Equestrian Portrait of Cornelis and Michiel Pompe van Meerdervoort with Their Tutor and Coachman

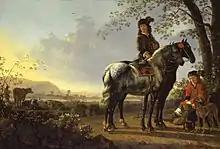
Cuyp's "Horsemen Resting in a Landscape"; they also wear fancy Eastern European costumes. Late 1650s.

The dogs are believed to be greyhounds and foxhounds, while the animal on the left of the painting is thought to be a hare. The clothing worn by those pictured would not have been common in the Netherlands and has been described as both Hungarian and Persian. The two boys and their riding instructor are wearing tight-fitting coats, known as dolmans, while the coachman is wearing a looser and heavier coat, known as a mente. The cap worn by Cornelis is similar to a Turkish turban. It has been observed that the heads of the figures are awkwardly painted and this had been attributed to Cuyp's primary focus on landscape painting. The hand gesture of Caulier was originally simply a direction, but would later have been viewed as an indication of who would quickly become the sole heir of the close family.